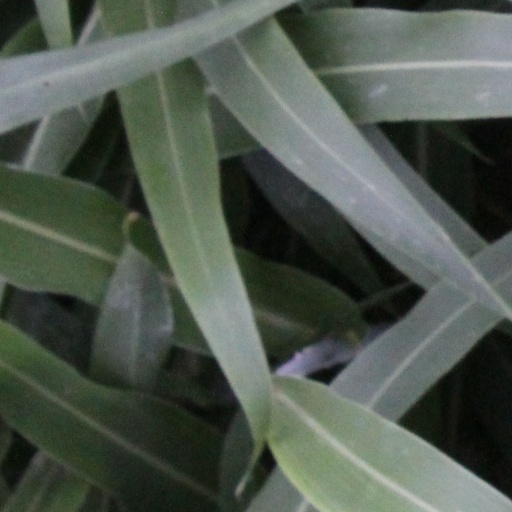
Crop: sorghum